Baltic Klint

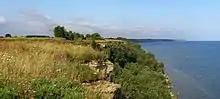
The Baltic Klint in Ida-Viru County, Estonia

The Baltic Klint (Clint, Glint) is an erosional limestone escarpment and cuesta on several islands of the Baltic Sea, in Estonia, in Leningrad Oblast of Russia and in the islands of Gotland and Öland of Sweden. It was featured on the reverse of the 50 krooni note of 1928 and on the 100 krooni note of 1992.